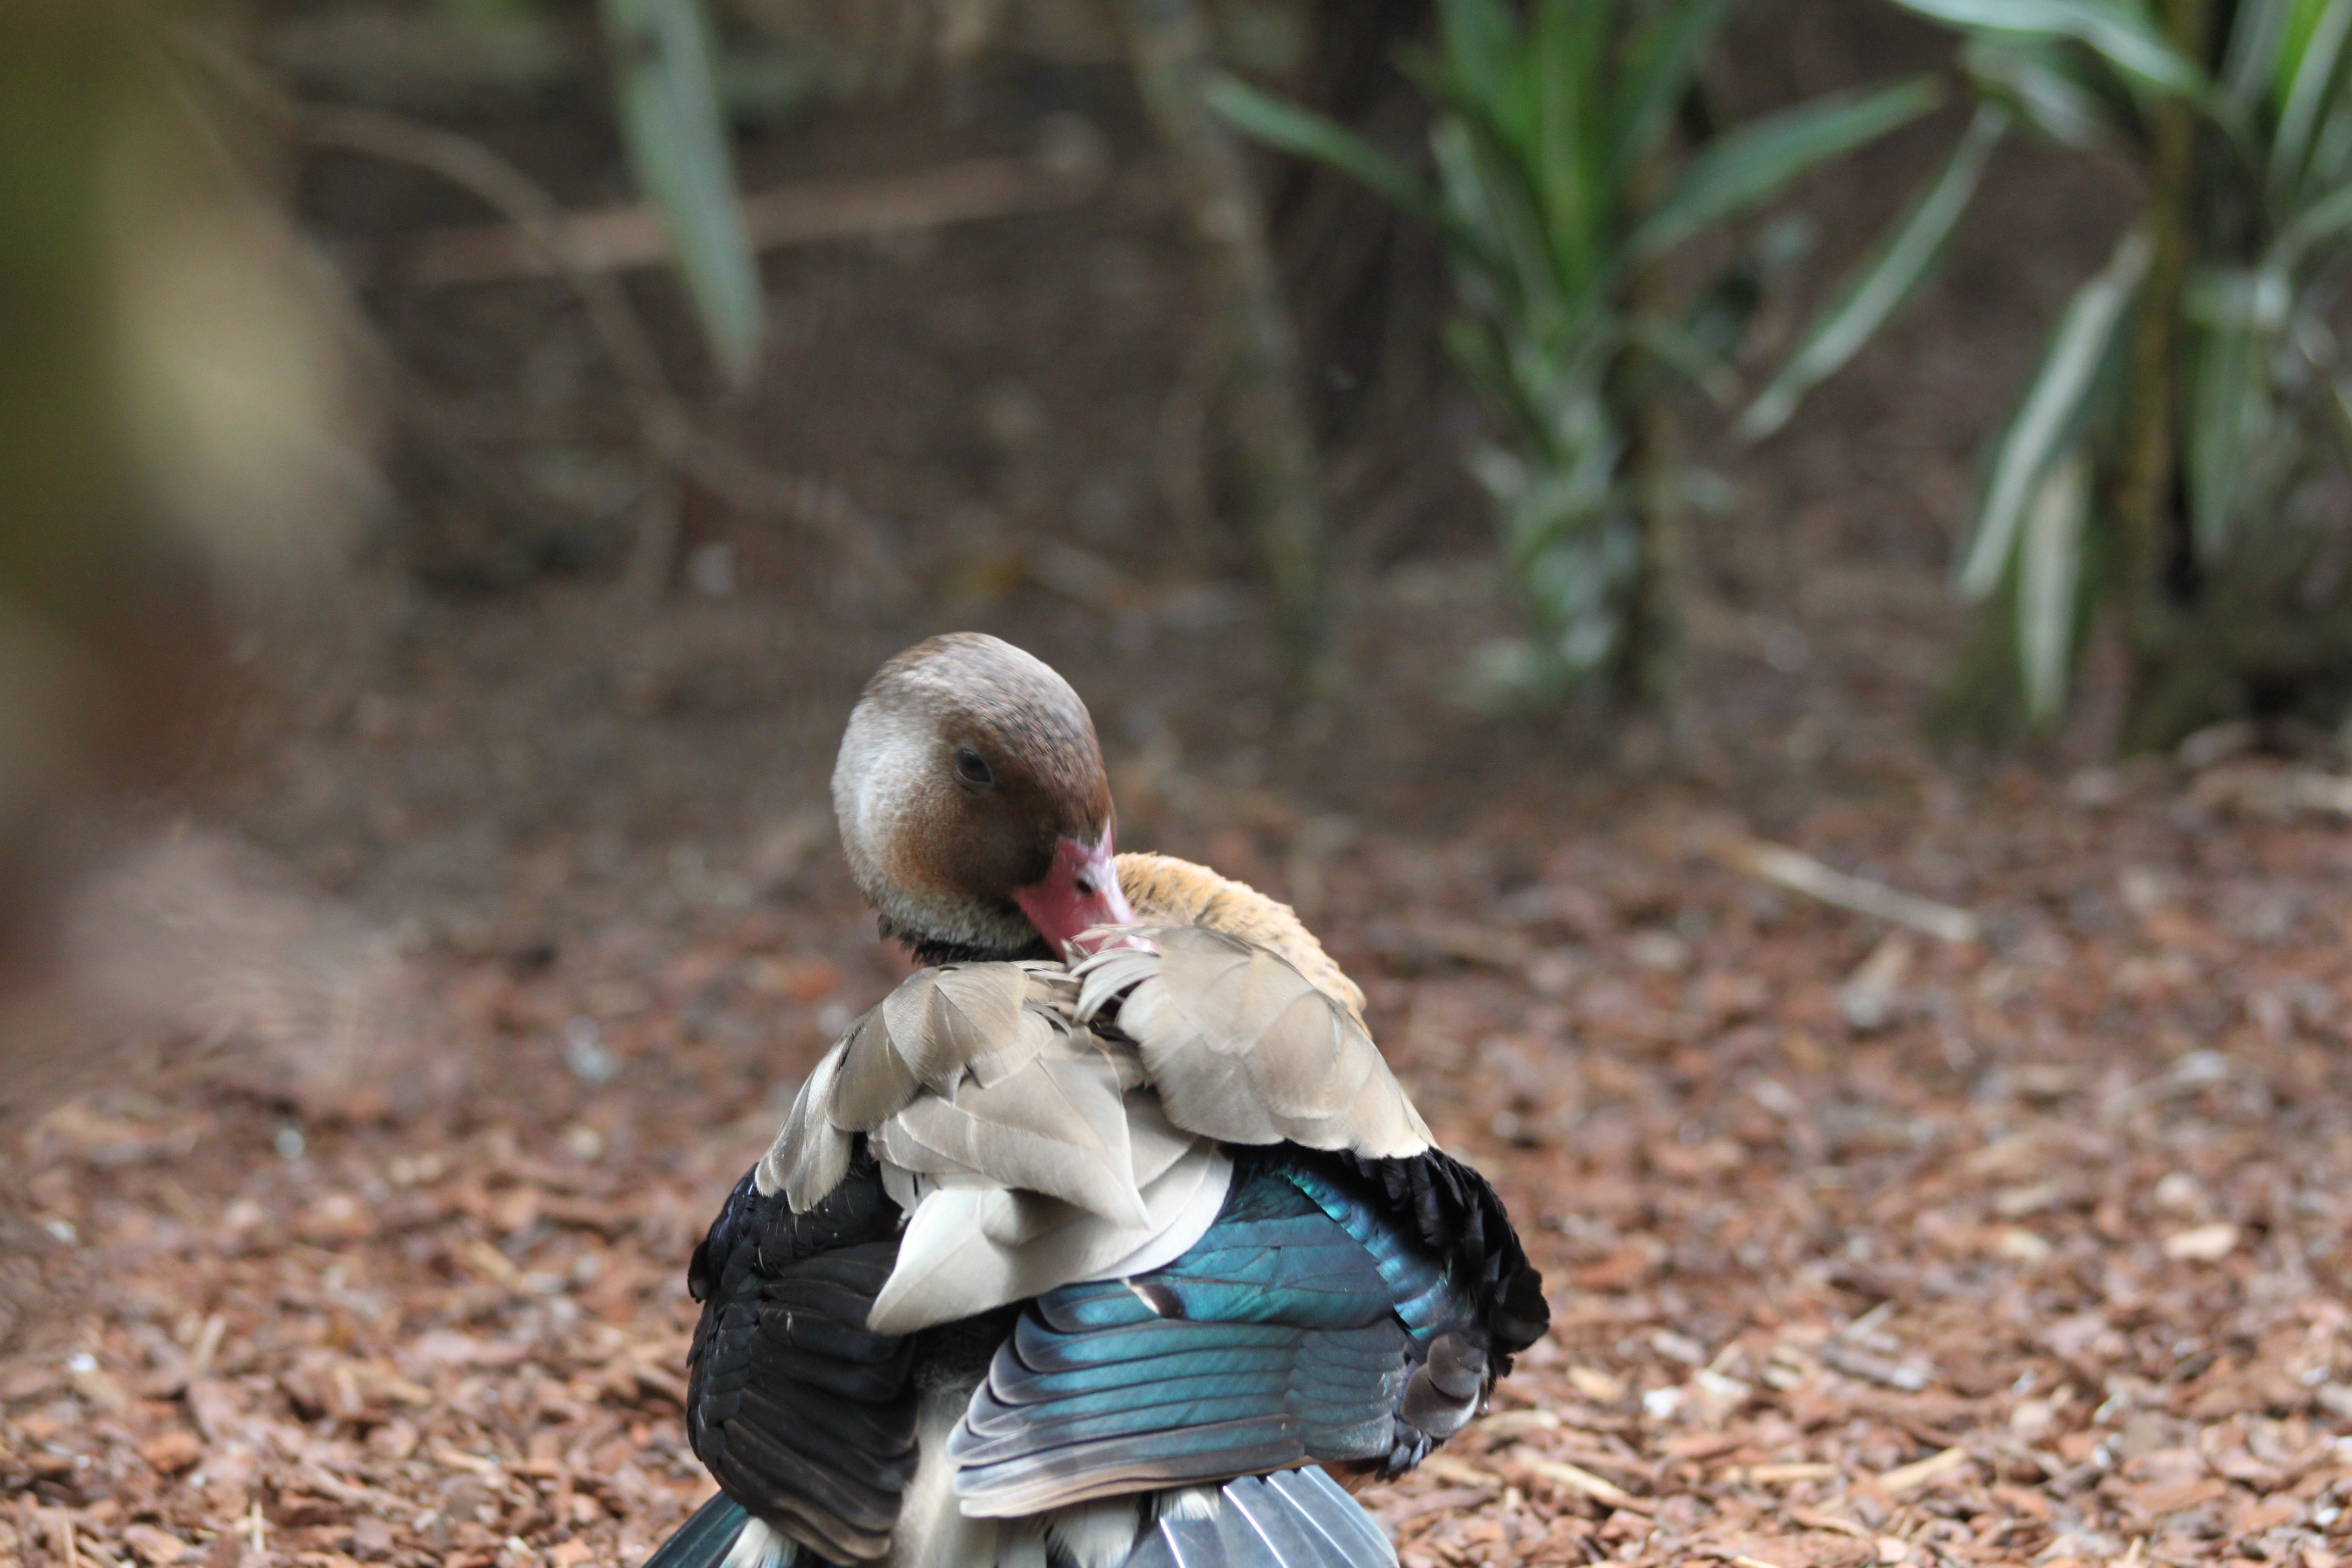
nature, grass, people, wildlife, spring, child, agriculture, fauna, duck, water bird